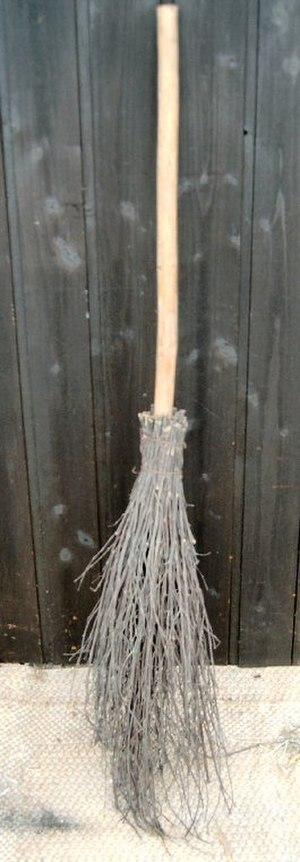
La Méditation sur un manche à balai, dans le style et à la manière des méditations de l'honorable Robert Boyle est une satire et une parodie écrite par Jonathan Swift vers 1703. Elle fut publiée pour la première fois en 1710 mais le projet d'écriture vit le jour lors du séjour de l'auteur dans le comté de Surrey, alors qu'il était le secrétaire de William Temple. C'est alors qu'il lut quelques passages des Réflexions occasionnelles sur plusieurs sujets de Robert Boyle à la jeune Esther Johnson, que Swift appelait Stella.